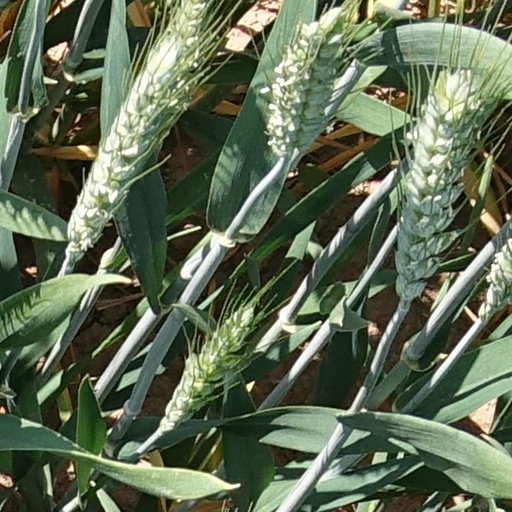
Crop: wheat